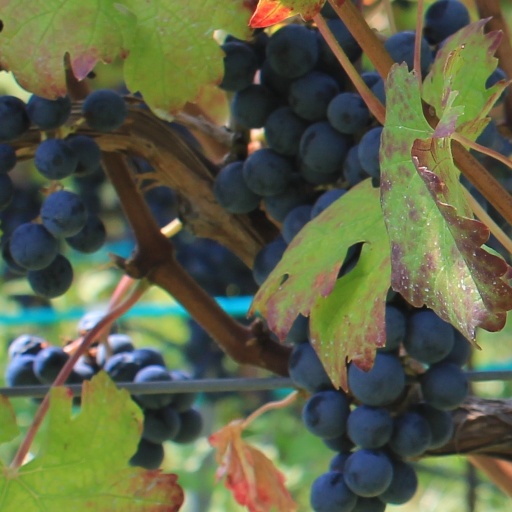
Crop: grape